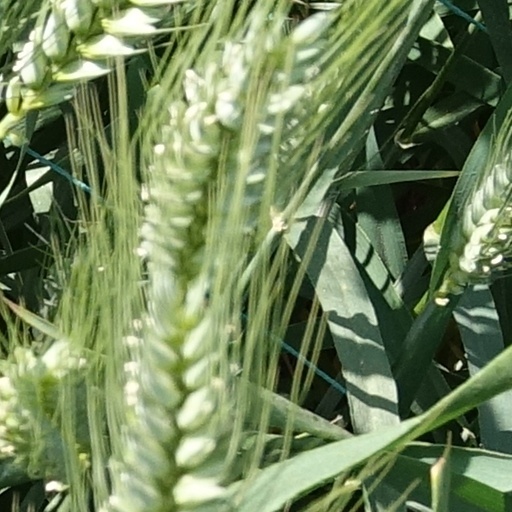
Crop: wheat